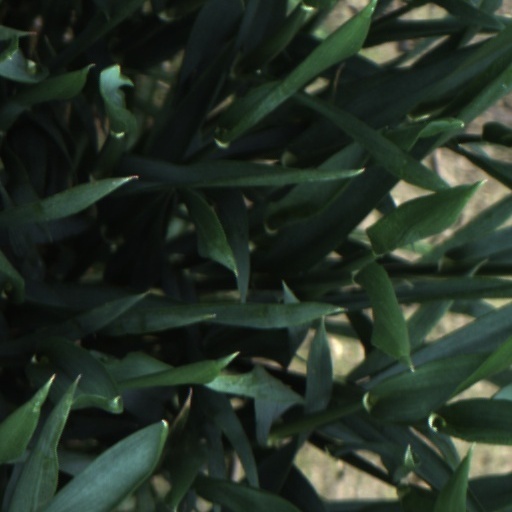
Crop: wheat